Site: brandenburg
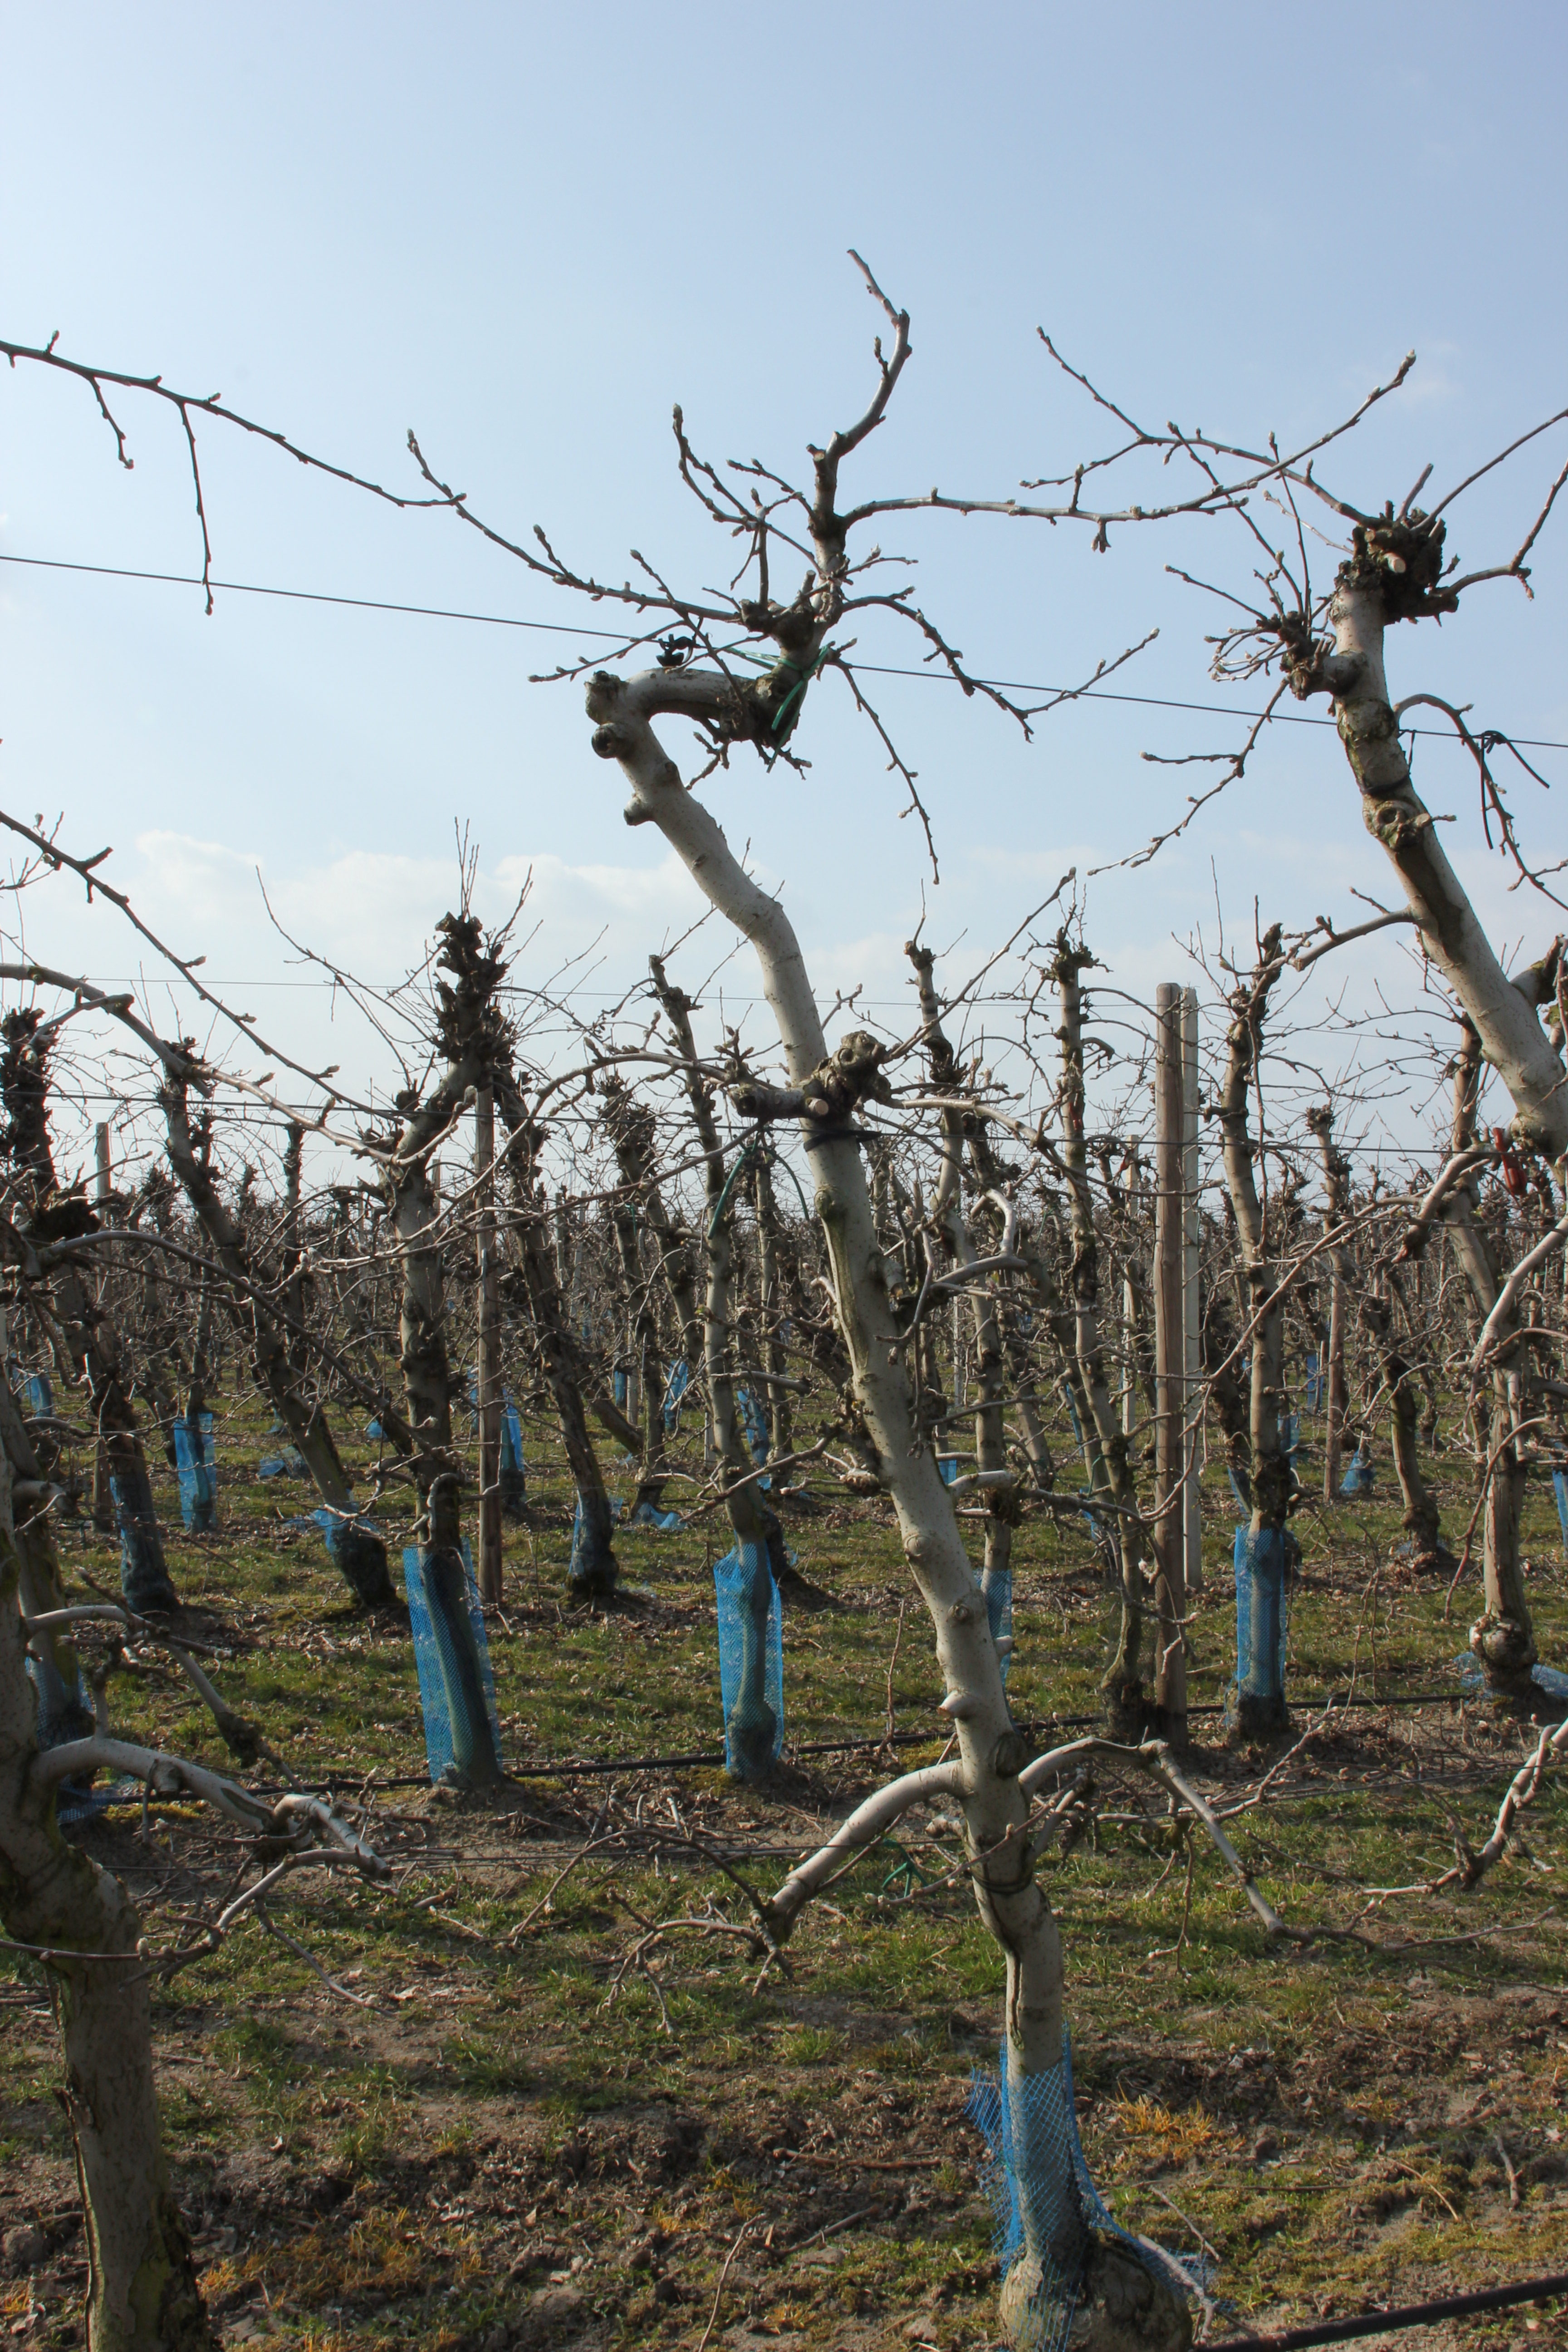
Growth stage (BBCH 03): Bud development